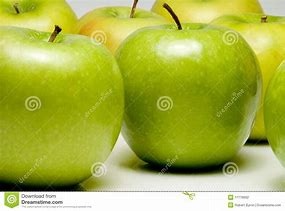
Label: apple